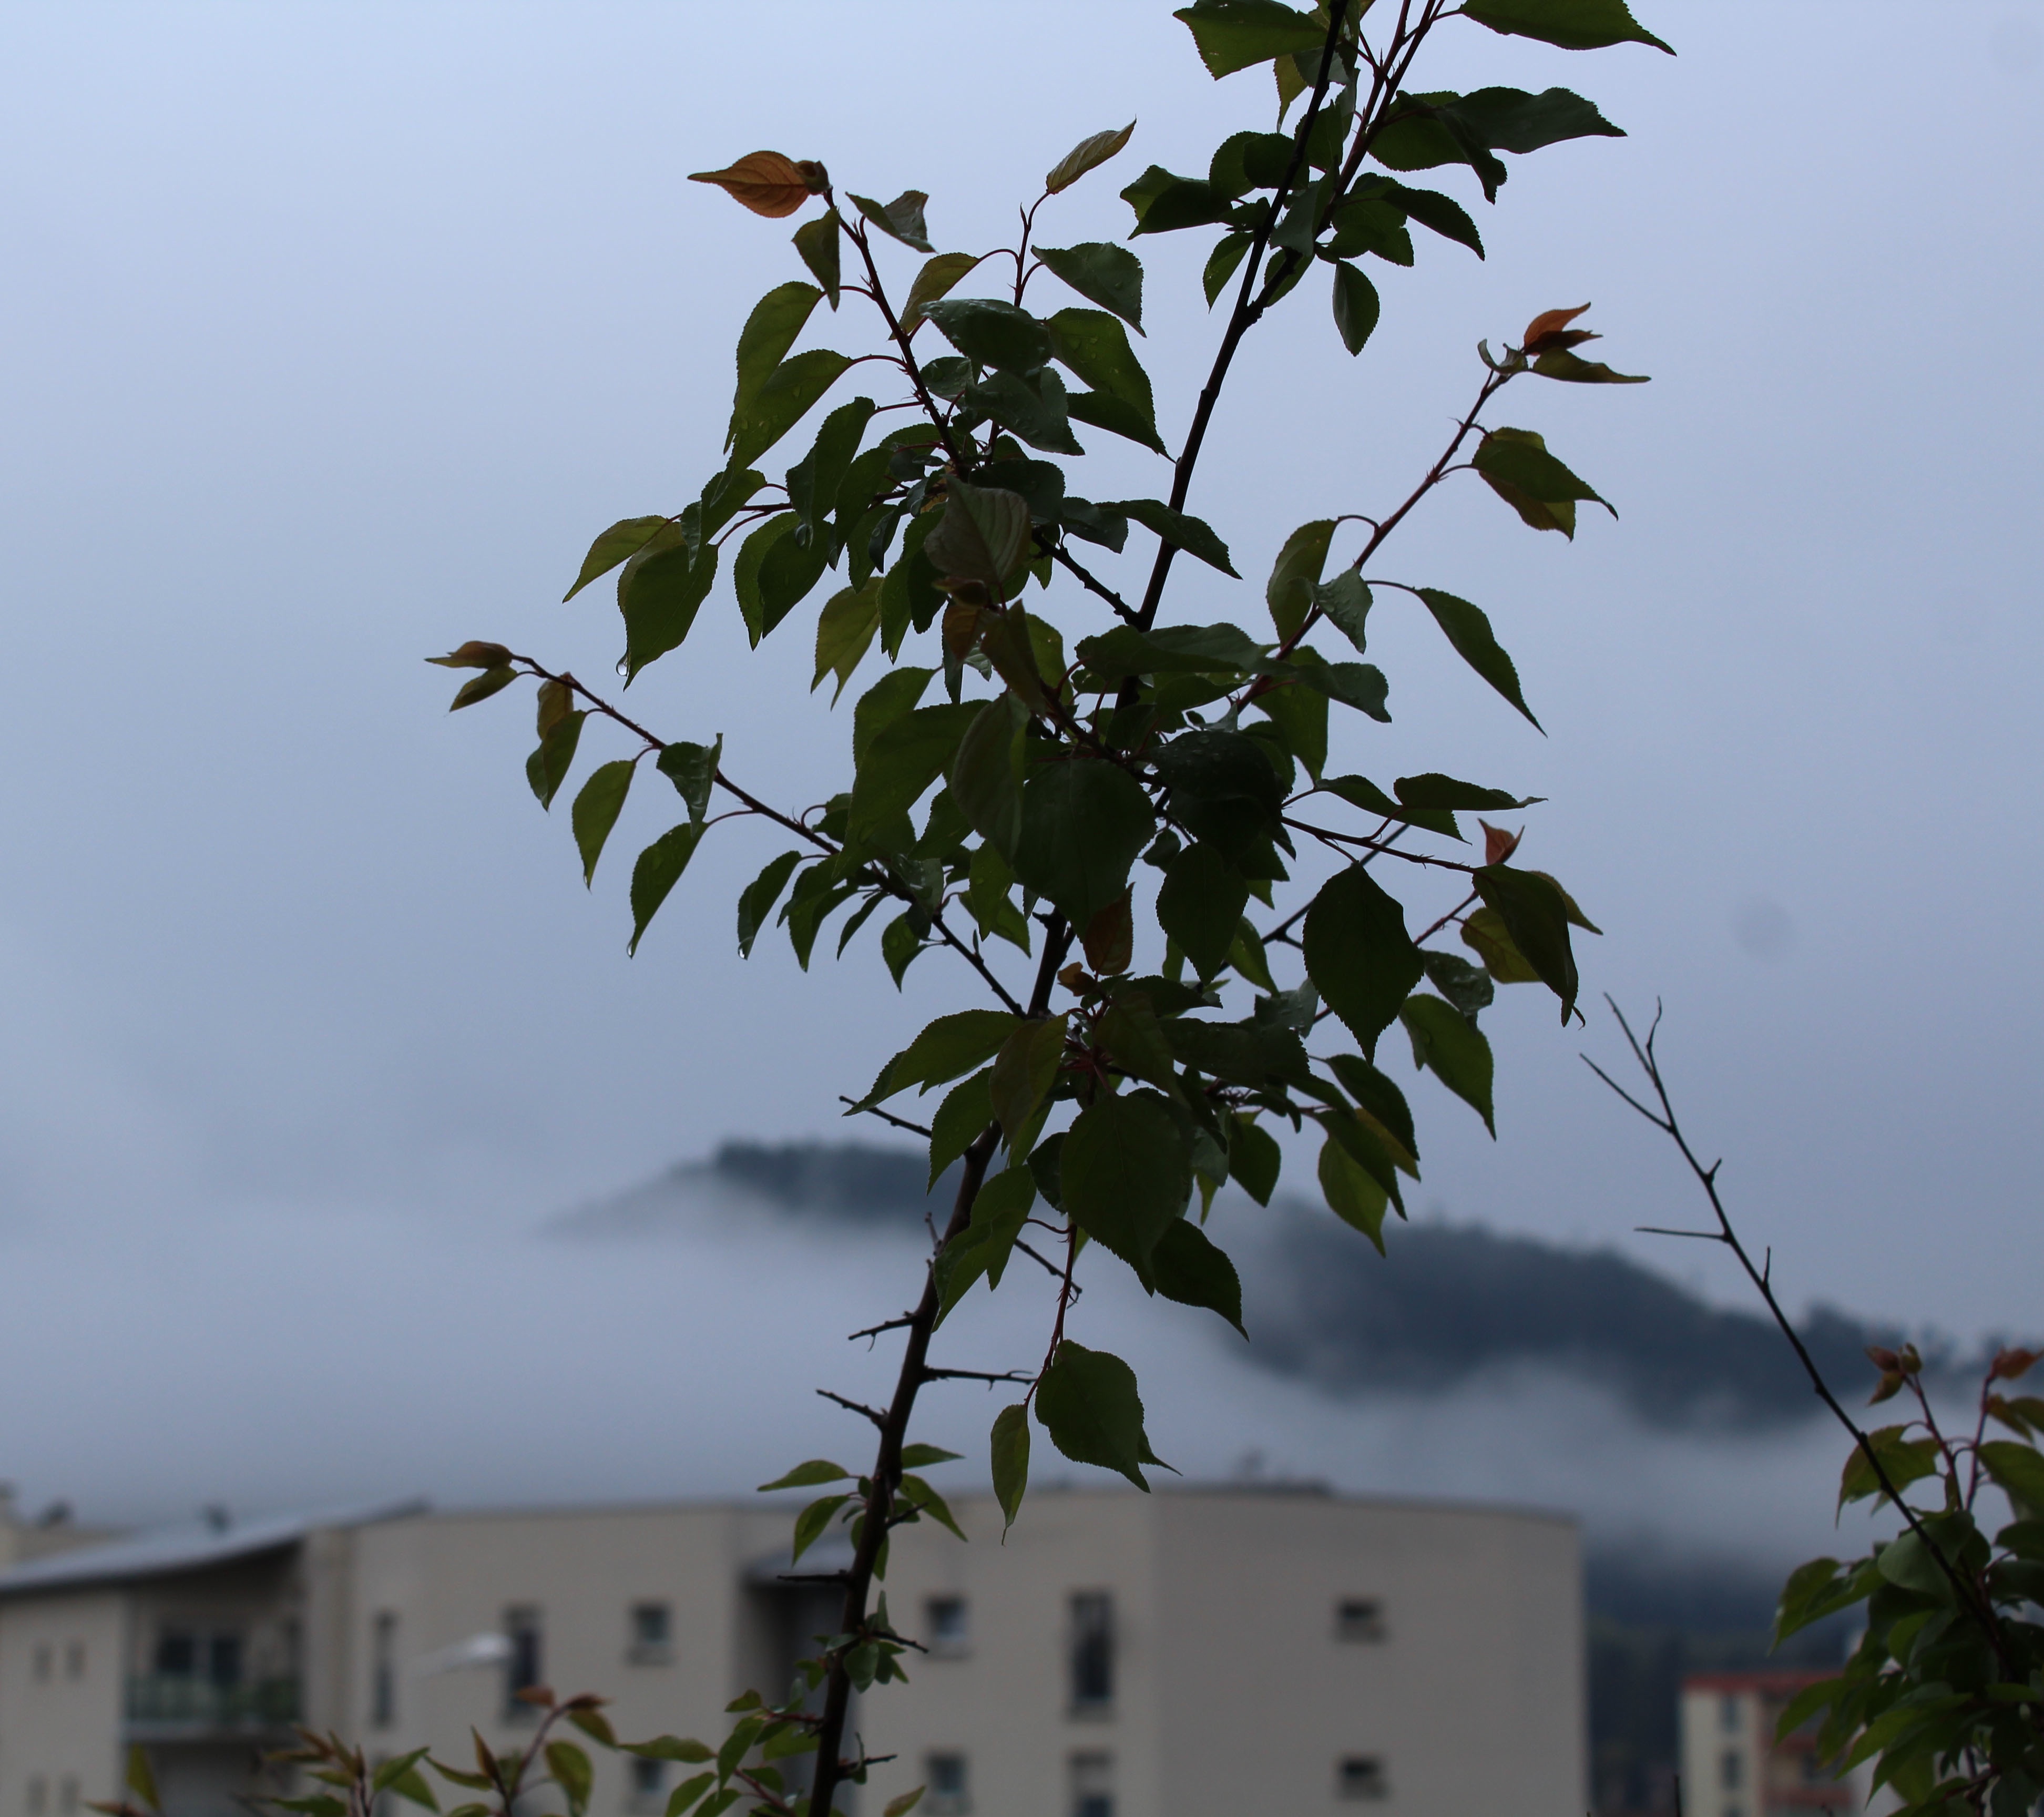
tree, branch, blossom, plant, leaf, flower, wind, botany, flora, shrub, flowering plant, woody plant, land plant, arecales